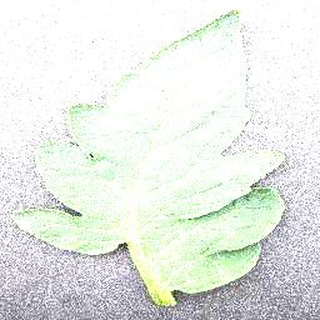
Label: healthy_tomato